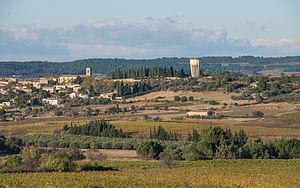
L'église et le château d'eau. Villeveyrac, Hérault, France.
Villeveyrac est une commune française située dans le département de l'Hérault, en région Occitanie. Elle appartient à la communauté d'agglomération Sète Agglopôle Méditerranée.